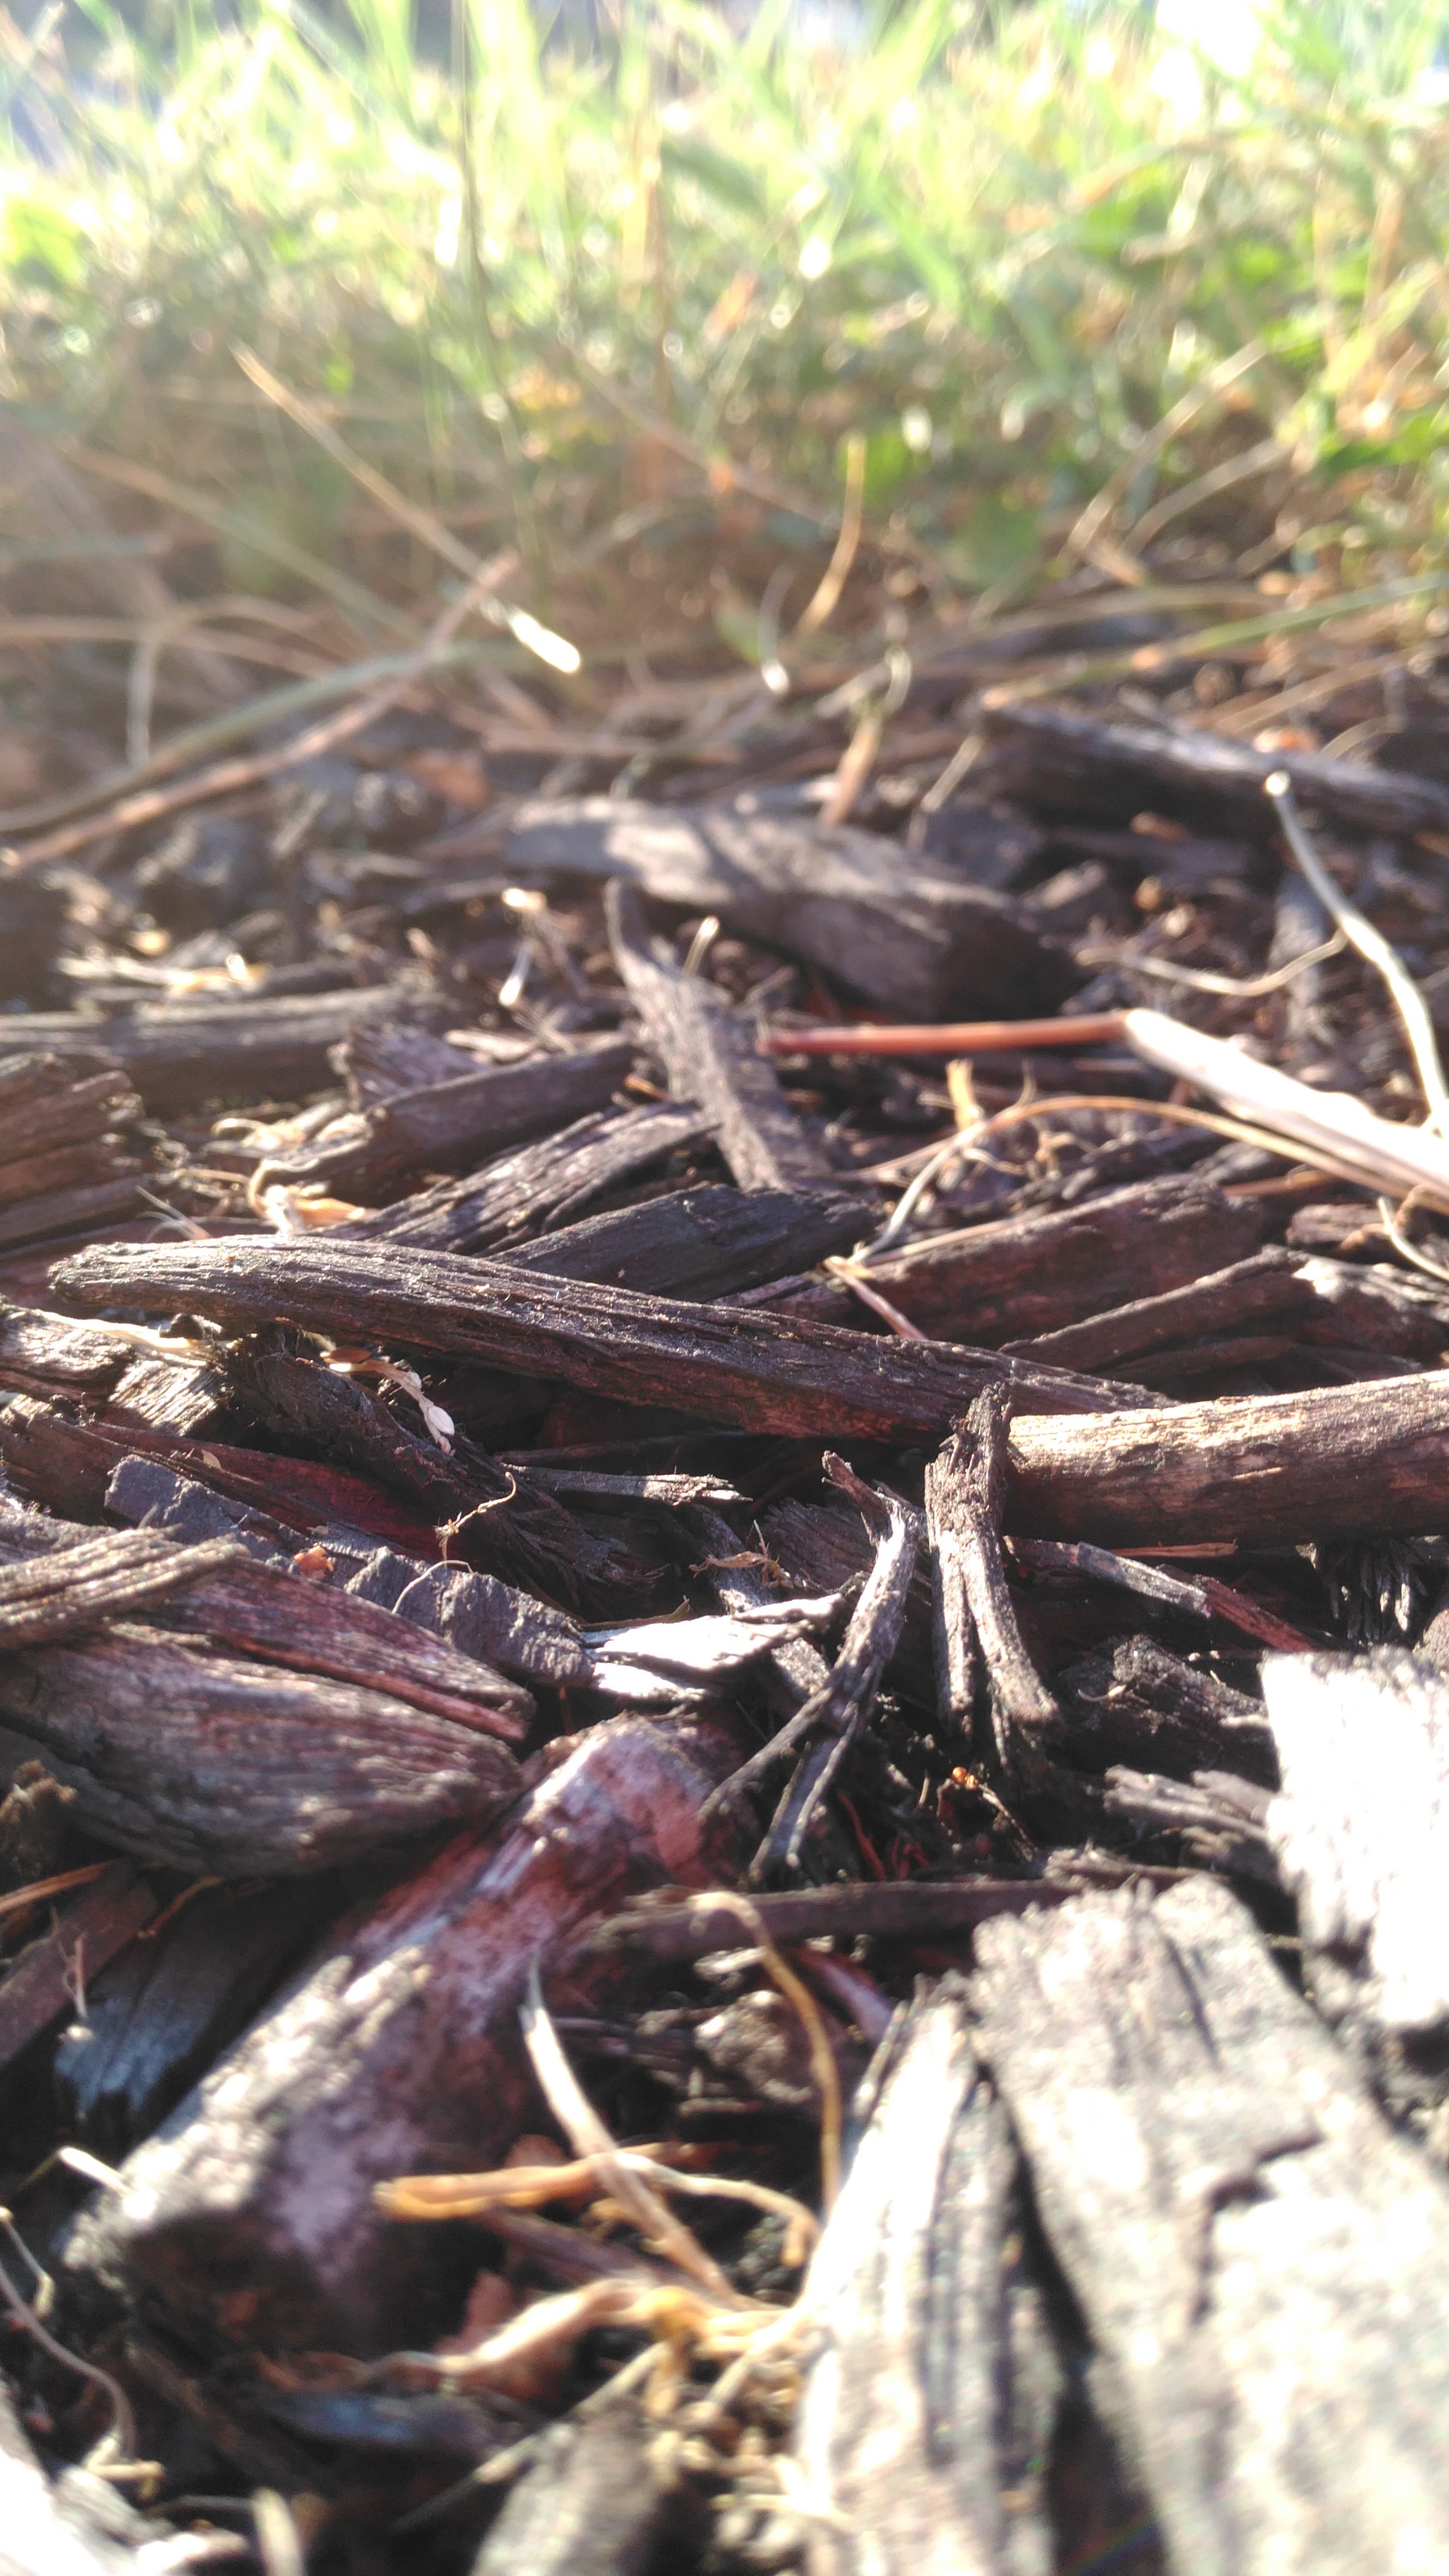
plant, flower, food, herb, produce, vegetable, crop, soil, root, flowering plant, land plant